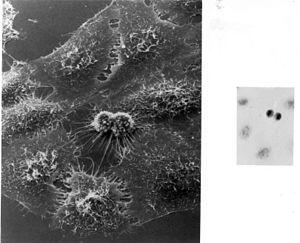
Les cellules HeLa sont une lignée cellulaire cancéreuse utilisée en biologie cellulaire et en recherche médicale. Ces cellules proviennent d'un prélèvement de métastase effectué sans consentement sur une patiente Afro Américaine atteinte d'un cancer du col de l'utérus et décédée en 1951, Henrietta Lacks. Ses cellules sont d'un usage extrêmement courant dans les laboratoires de recherche de biologie.